Varan

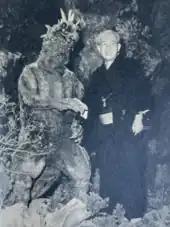
Haruo Nakajima (in the suit) shakes hands with Varan creator Ken Kuronuma.

The initial concept of Varan was developed by Ken Kuronuma, who had previously been responsible for the creation of the "kaiju" film "Rodan" (1956). After the financial success of "Godzilla" (1954) and "Rodan", Toho began developing a new potential monster that could both fly and breathe underwater. Kuronuma developed the initial story outline, which was then scripted by Shinichi Sekizawa. Sekizawa wrote many scenes that did not make it into the final film; one scene had children imitating the monster, indicating that Sekizawa recognized children's attraction to the "kaiju" genre. The American version completely removed scenes of Varan flying, while also changing the "kaiju"'s fate at the end of the film.